Hedy Lamarr

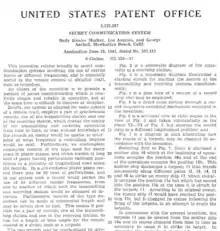
Copy of U.S. patent for "Secret Communication System"

Her career went into decline. She went to Italy to play multiple roles in "Loves of Three Queens" (1954), which she also produced. However she lacked the experience necessary to make a success of such an epic production, and lost millions of dollars when she was unable to secure distribution of the picture.